Meals on Wheels

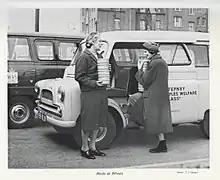
Meals on Wheels delivery in Stepney, London

The first home delivery of a meal on wheels took place during World War II and was made by the WVS in Hemel Hempstead, Hertfordshire, England in 1943. Many early services used old prams to transport the meals, using straw bales, and even old felt hats, to keep the meals warm in transit.